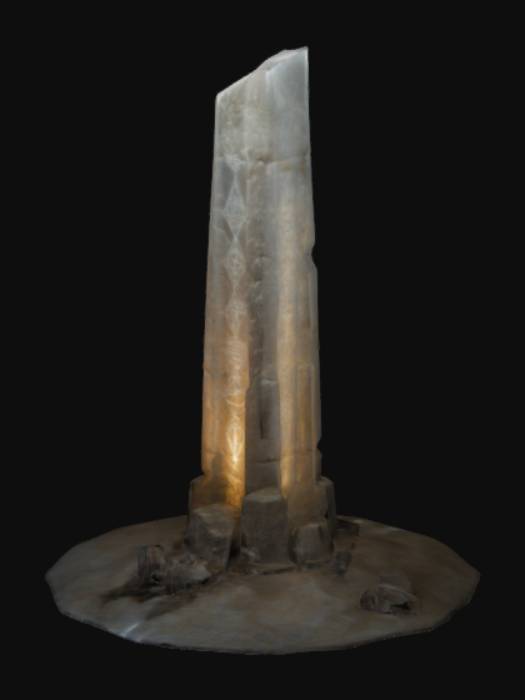
미적 점수 (1~10점): 7